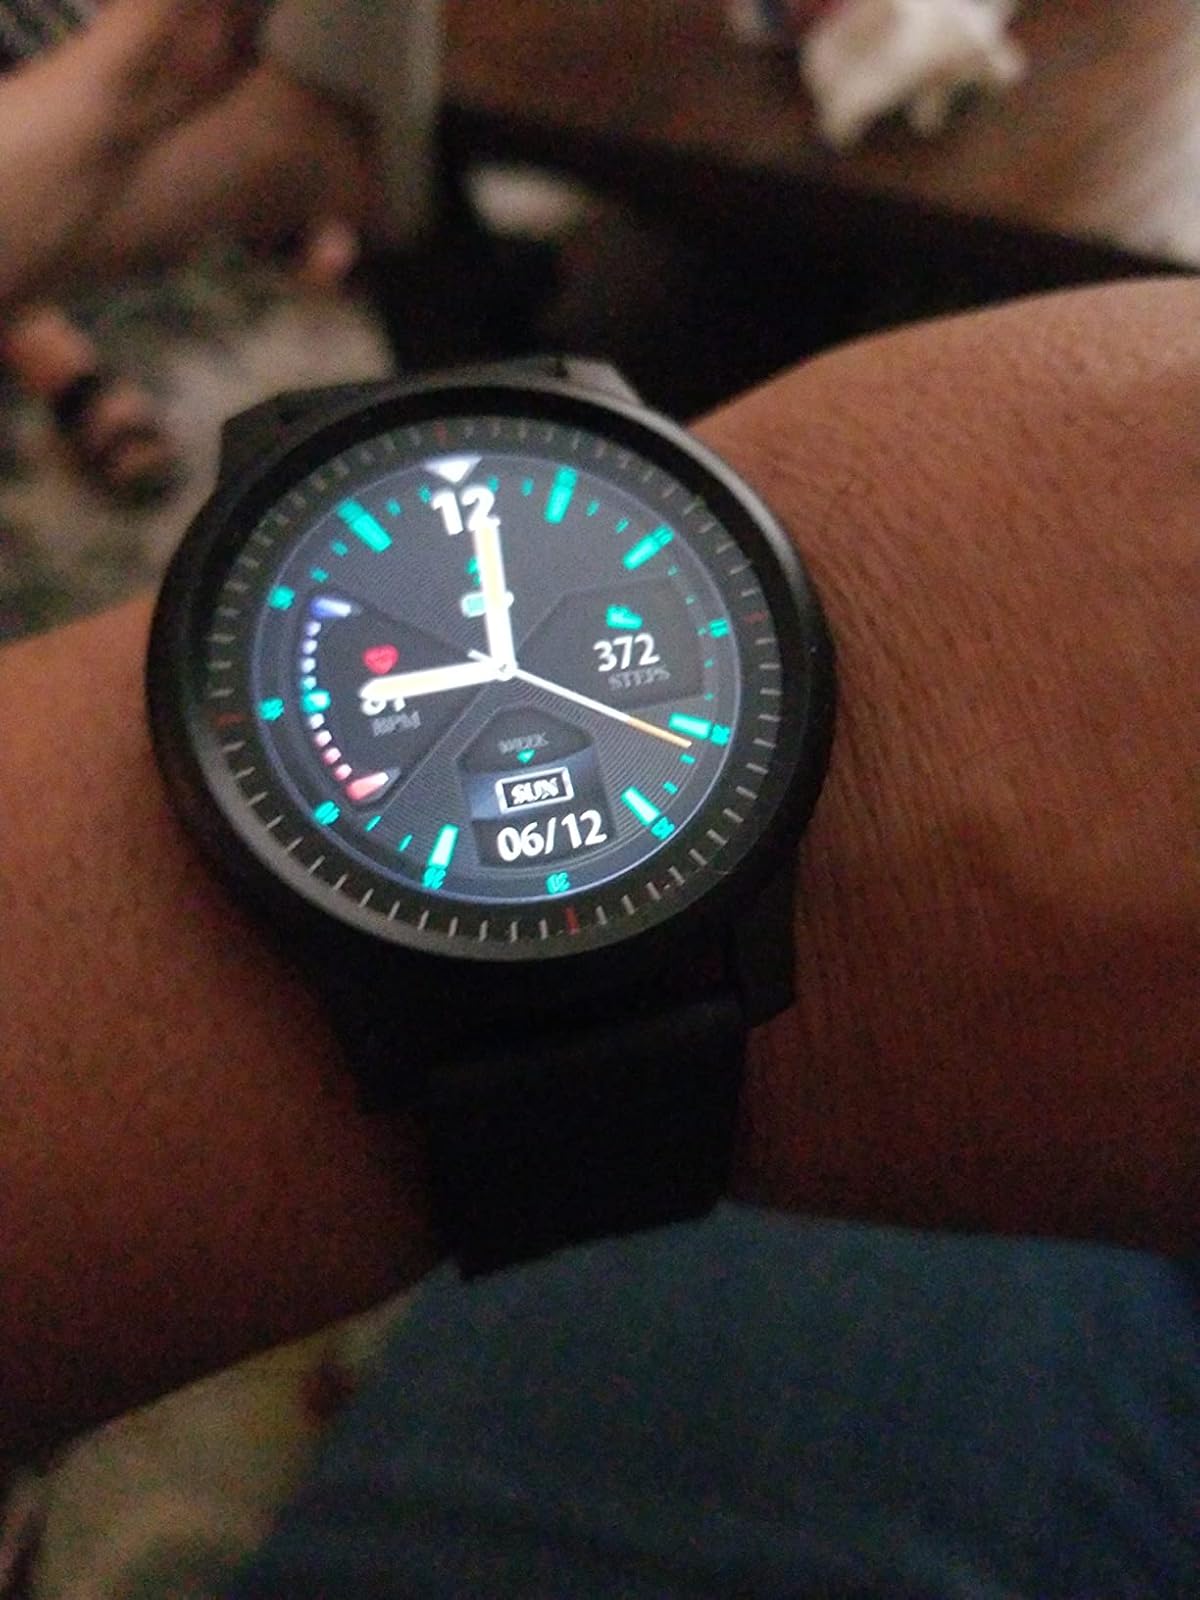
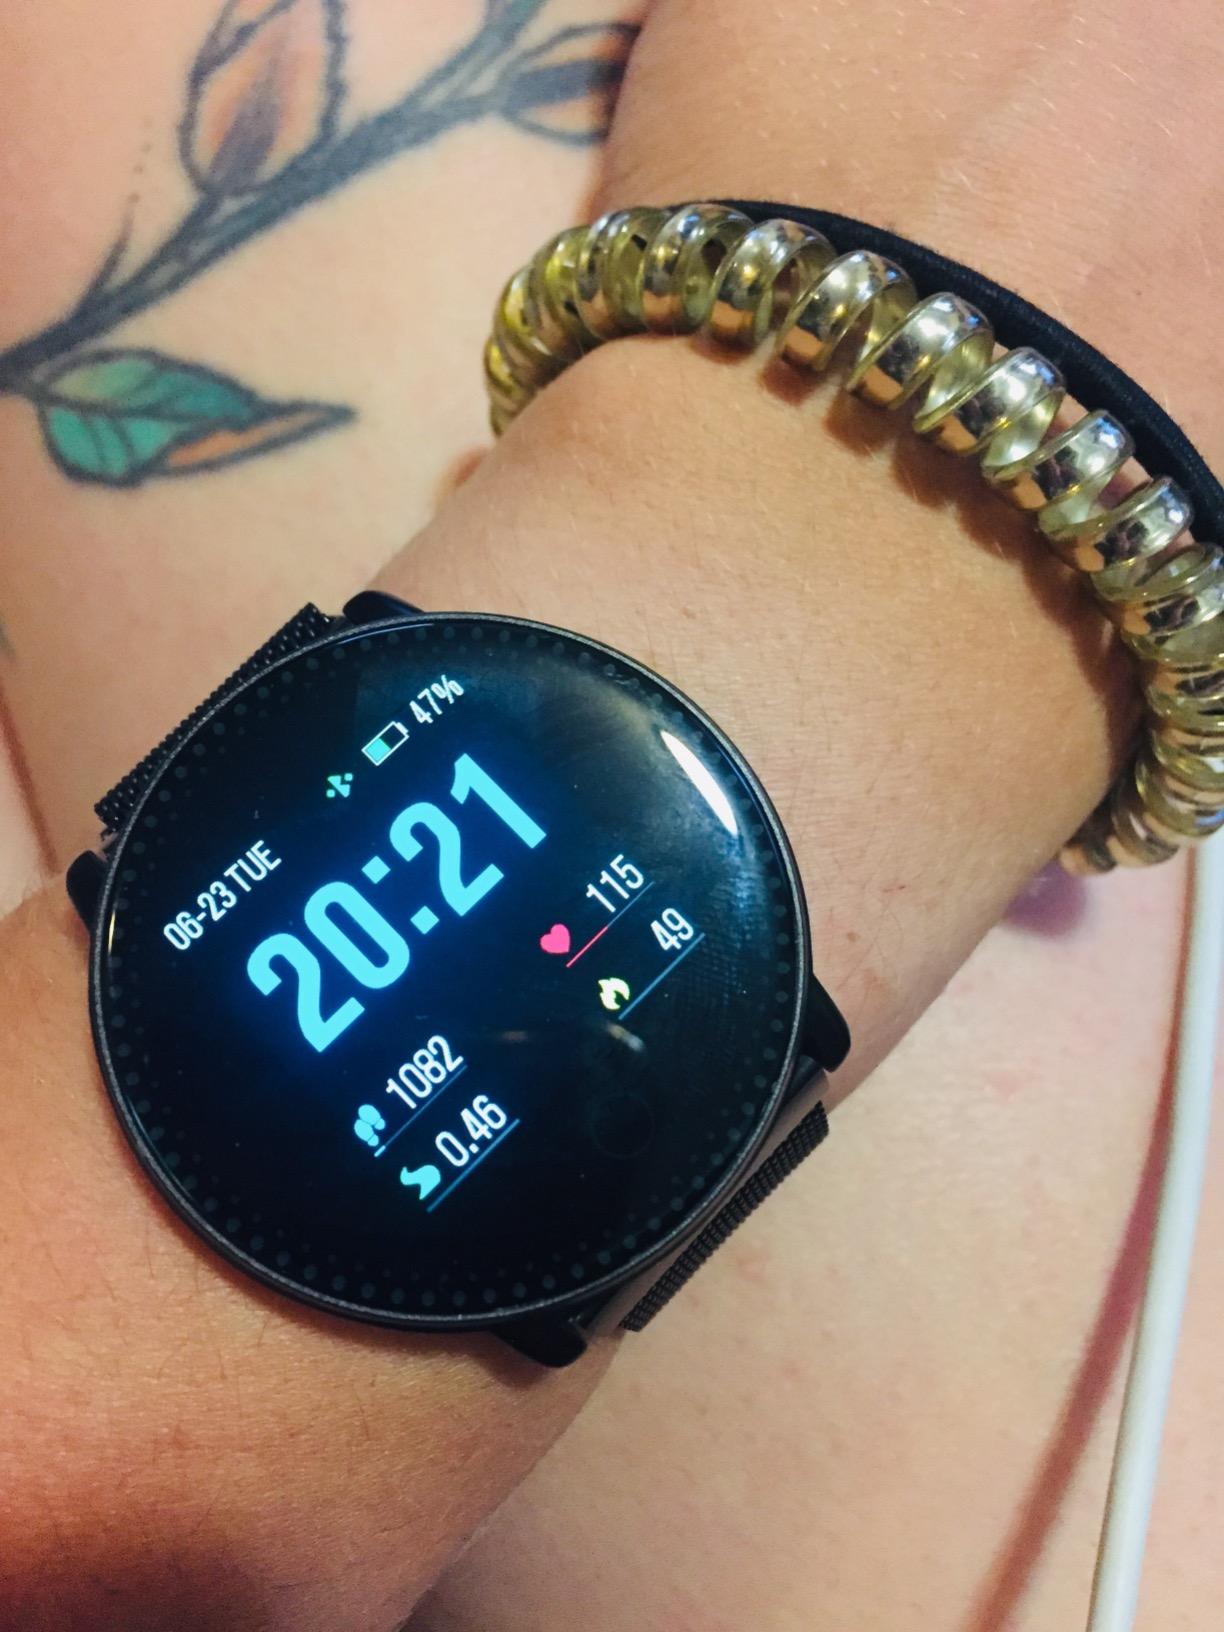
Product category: smartwatch
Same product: no